Aleksandar Lifka

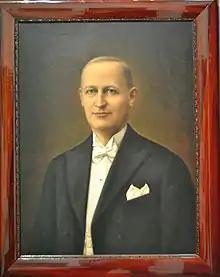

Aleksandar Lifka (20 May 1880 – 12 November 1952) was a Yugoslav cinematographer.